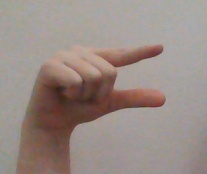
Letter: dal